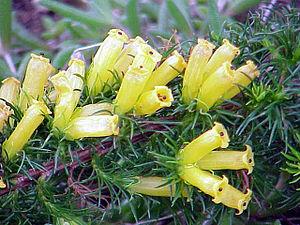
Erica est un genre de bruyères, représentant typique de la famille des Ericaceae. Il compte environ 860 espèces dans le monde. Ces plantes à fleurs sont le plus souvent des arbrisseaux ou des arbustes et partagent avec quelques autres genres proches le nom commun de bruyères.